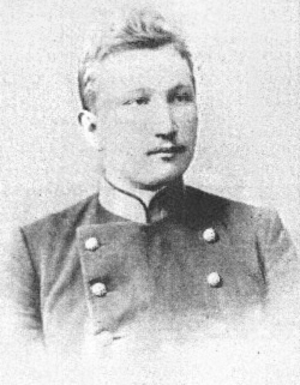
Andry Livytsky est un juriste et un homme politique ukrainien. Il fut chef de gouvernement en exil de la République populaire ukrainienne et en assura la présidence.